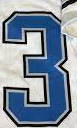
Number: 3